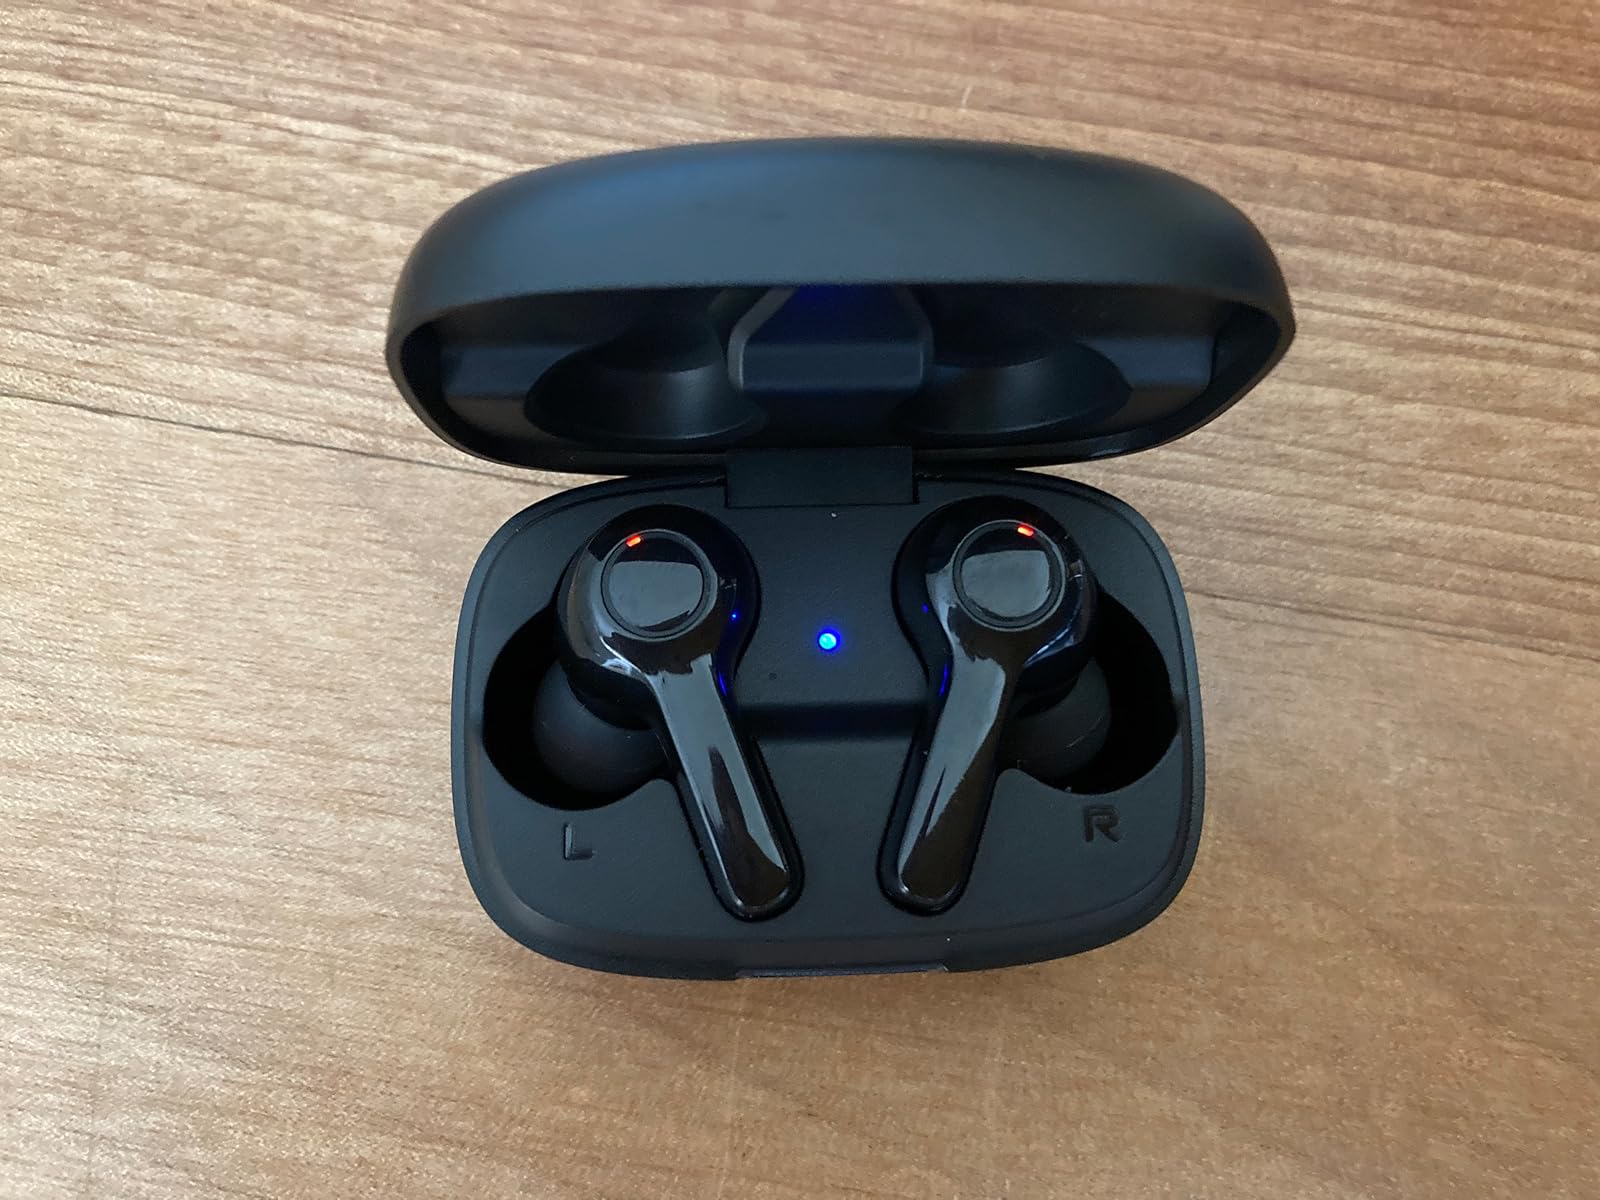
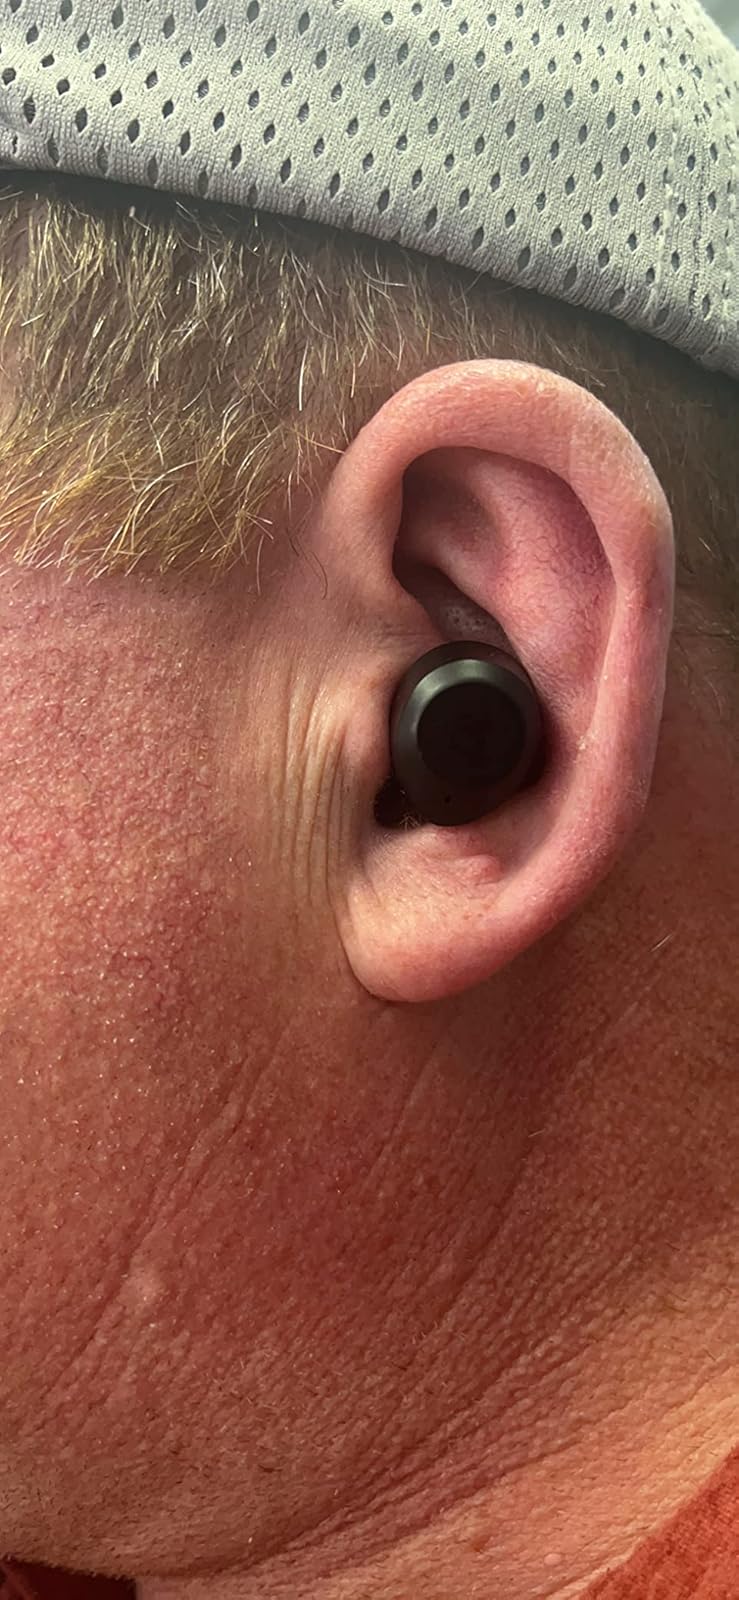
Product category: earbuds
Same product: no